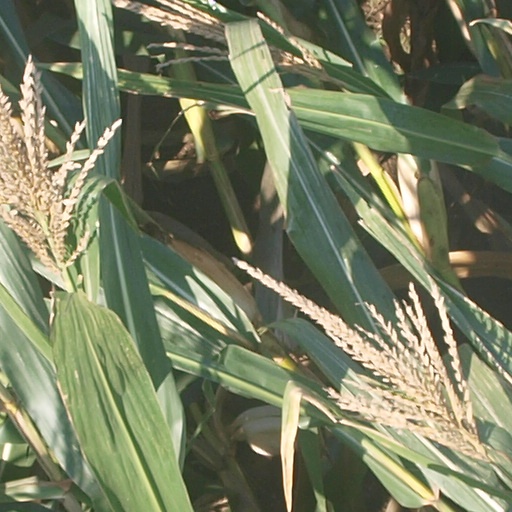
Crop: maize; corn